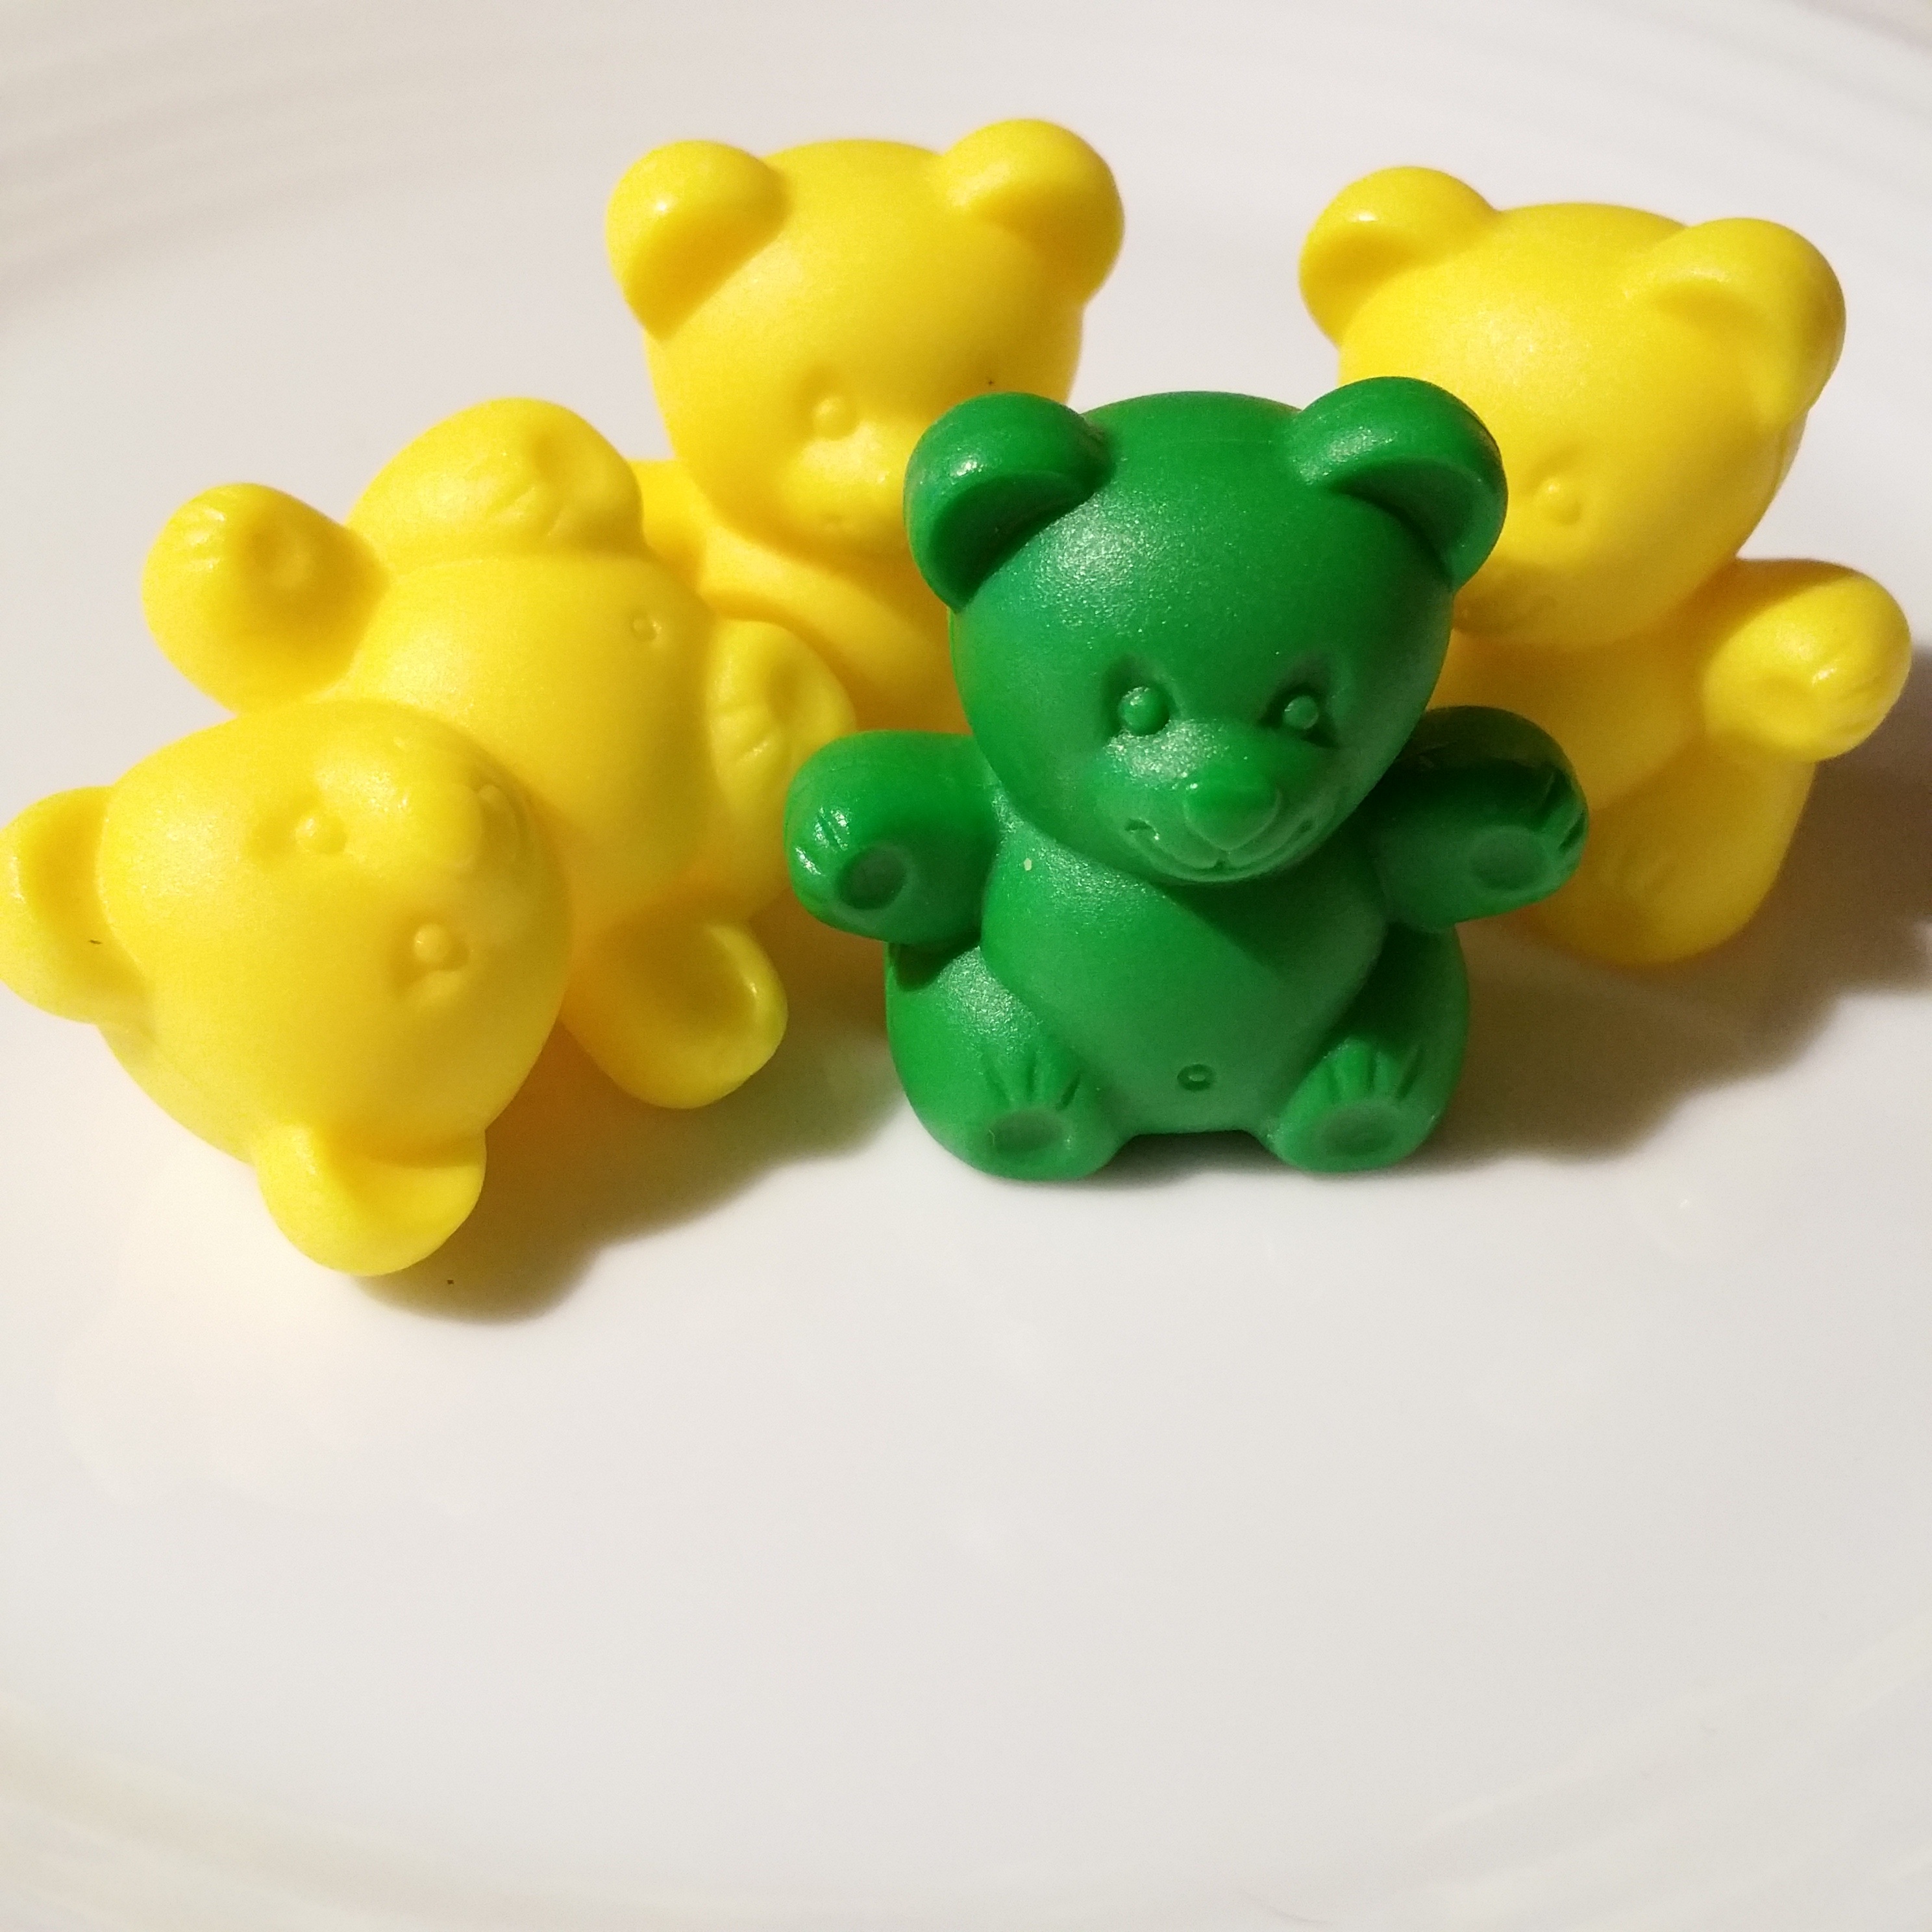
plastic, bear, food, green, yellow, dessert, toy, children, figurine, toys, bears, gummi candy